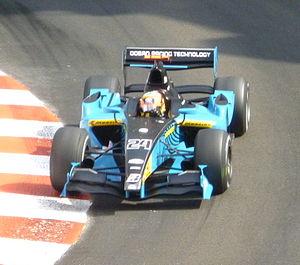
Karun Chandhok, né le 19 janvier 1984 à Chennai, est un pilote automobile indien. Il participe à 11 Grands Prix de Formule 1 entre 2010 et 2011, ainsi qu'à quatre reprises aux 24 Heures du Mans, pour la première fois en 2012.